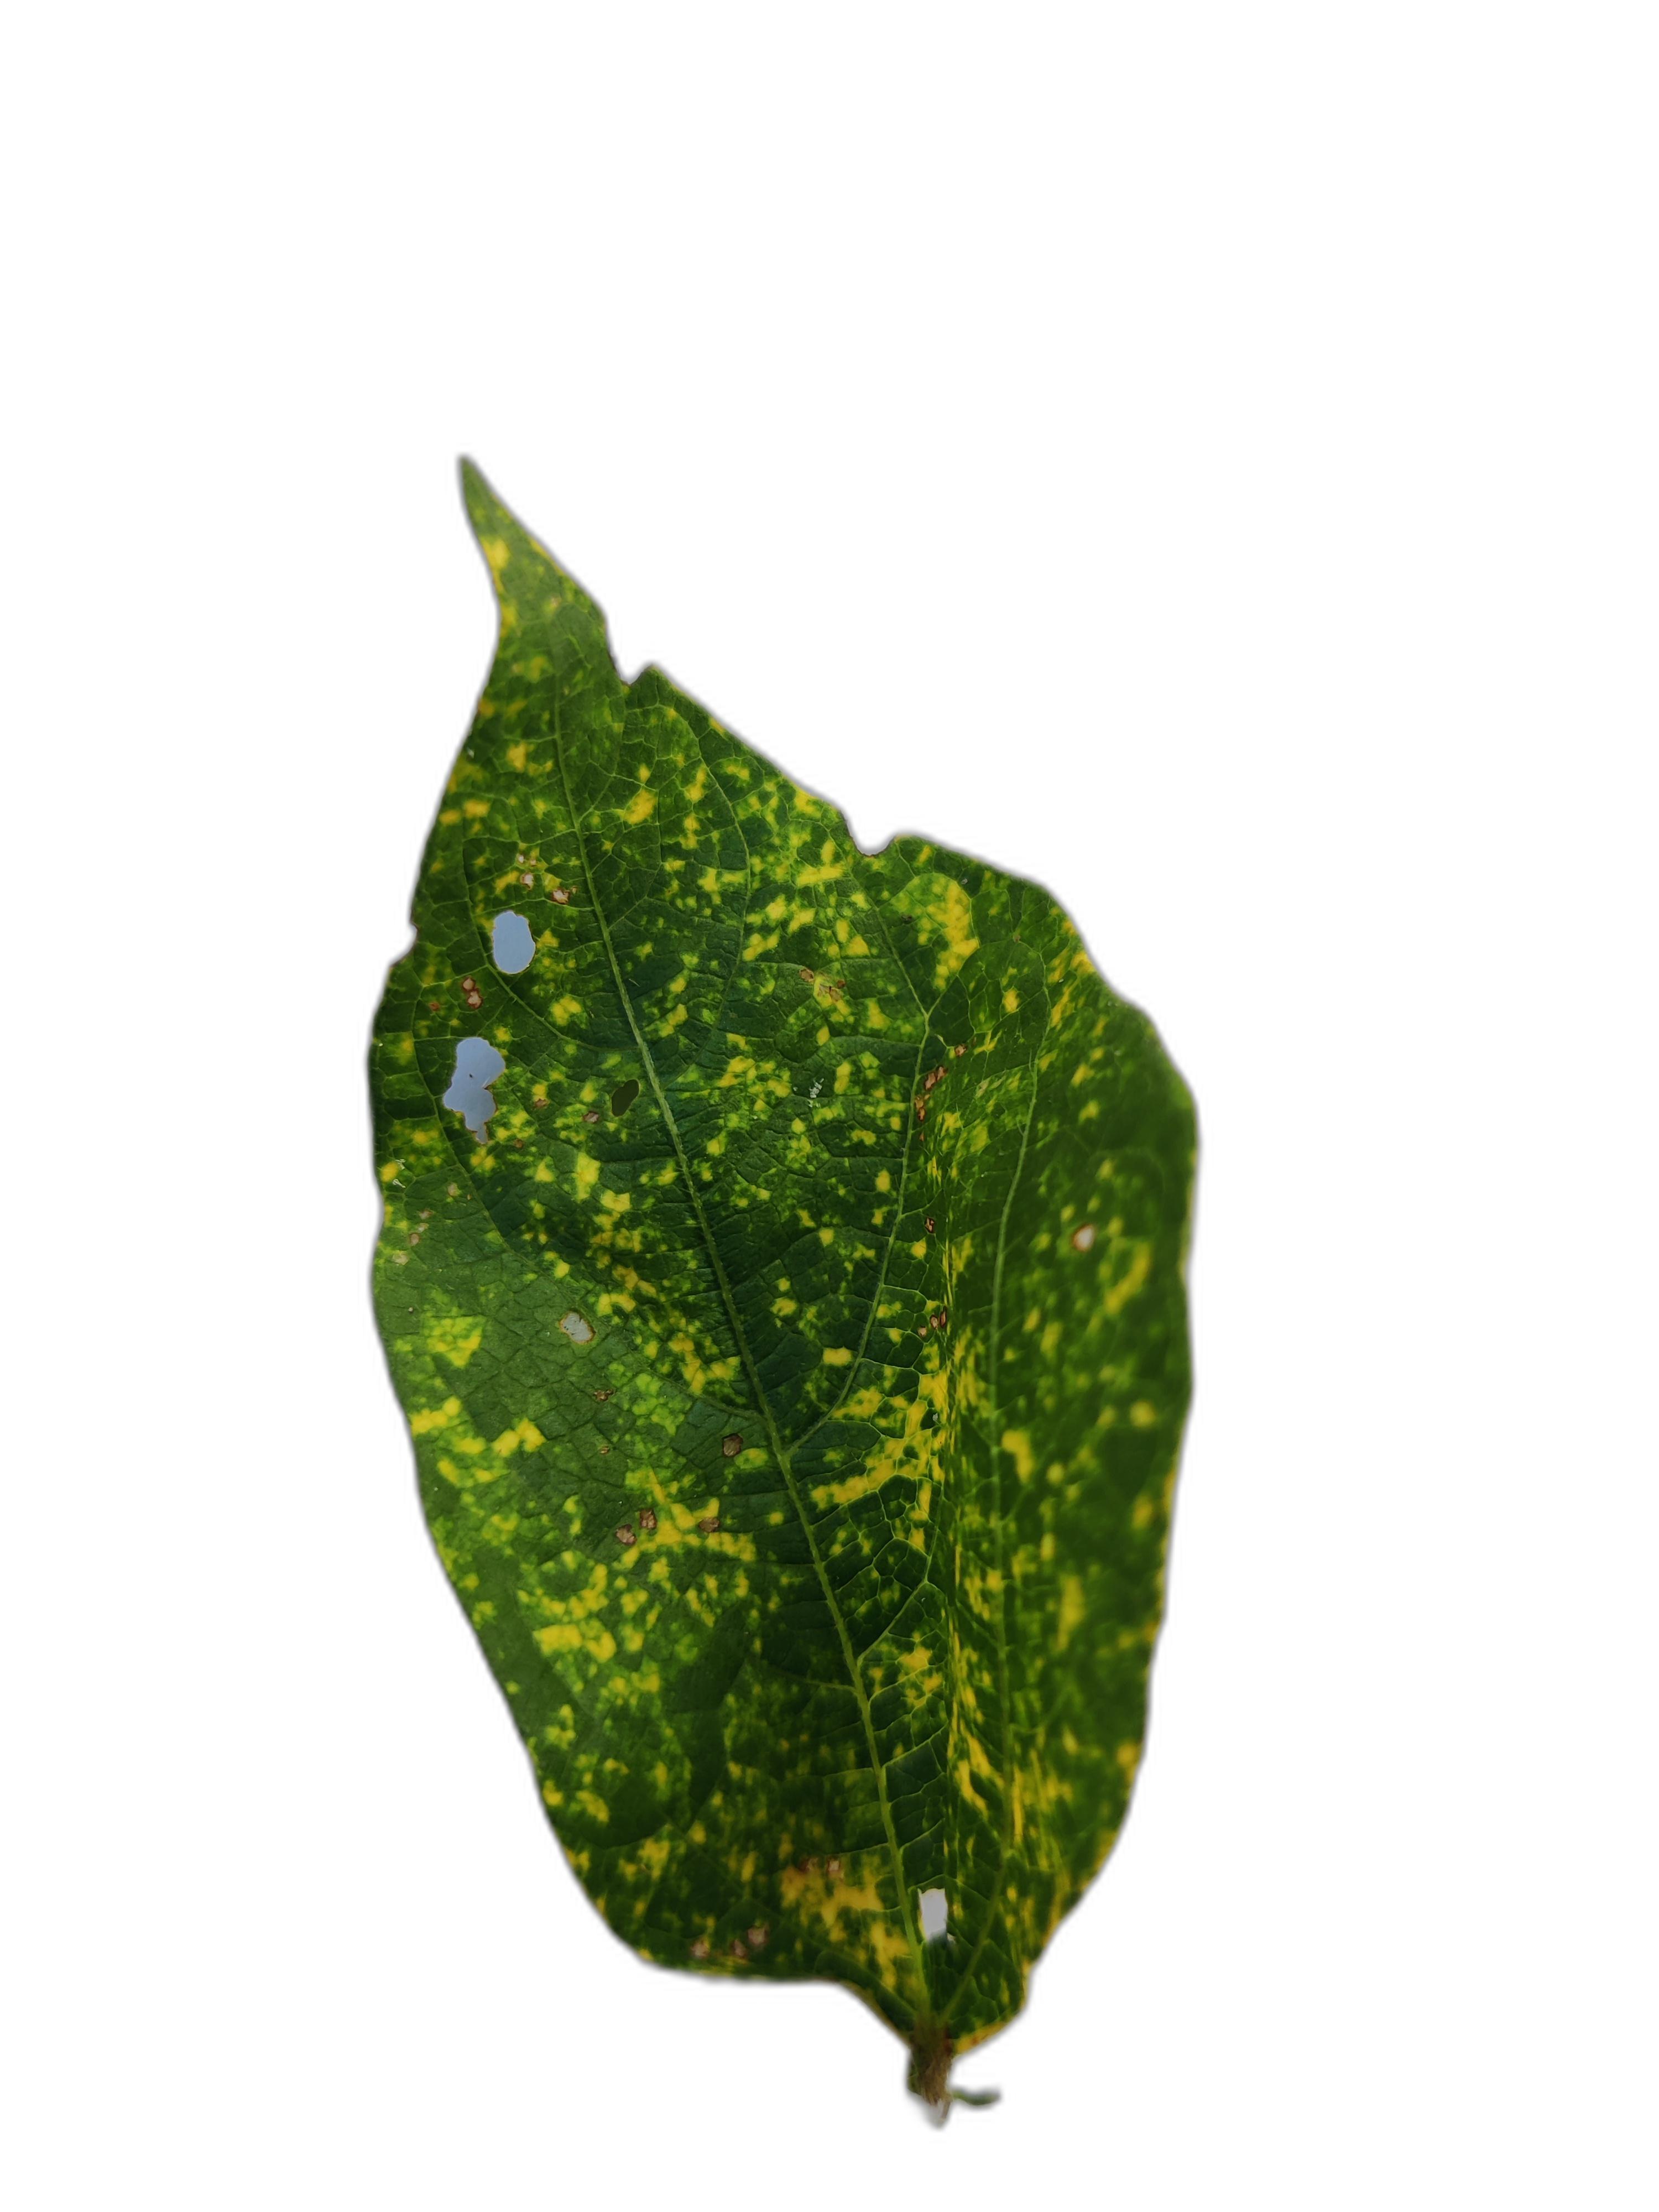
Label: Yellow Mosaic